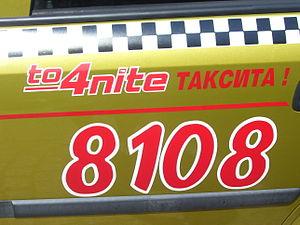
Le Système bulgare officiel de translittération des caractères cyrilliques a été officiellement adopté par le gouvernement bulgare en 2000 et 2006, et est devenu la base de la loi bulgare sur la translittération en 2009.